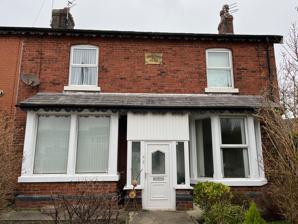
Building: Brook Farm (Thornton-Cleveleys, Lancashire)
Country: Unknown
Year built: 1892
Brook Farm The original farmhouse, 2023 General information Location Thornton, Lancashire , England, UK Address Hillylaid Road Coordinates 53°52′35″N 2°59′42″W / 53.8765°N 2.9950°W / 53.8765; -2.9950 Completed 1892 (133 years ago) ( 1892 ) Technical details Floor count 2 Brook Farm in Thornton-Cleveleys , Lancashire , England, was built in 1892. At that time, it was one of the only properties in the area on what was then its farmland. Its earliest known reference (erroneously named Brook s Farm Cottages) in literature is in the 1918 edition of The London Gazette in 1918. In the 1915 edition of The Dairy periodical, a Mrs. S. A. Keirby is stated as owning a dairy farm here. Originally a standalone building, two bays wide, it was extended to the west in the mid–20th century, adding two properties. Several hundred houses were built on and around its former farmland in the late 20th century, on land abutting the former ICI Hillhouse site  which is known to be contaminated. The building post-extension A 1964 plan of Hillylaid Road showing Brook Farm and its farmland, known as Brookfield. Starling Farm, to the west, was demolished shortly thereafter References